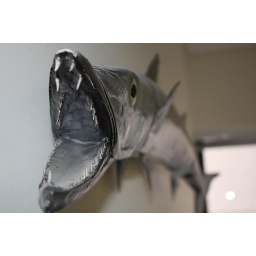
Fish hanging on the wall in my boss's office